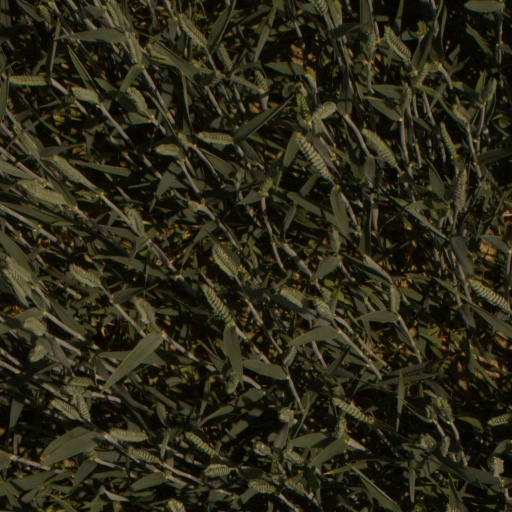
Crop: wheat